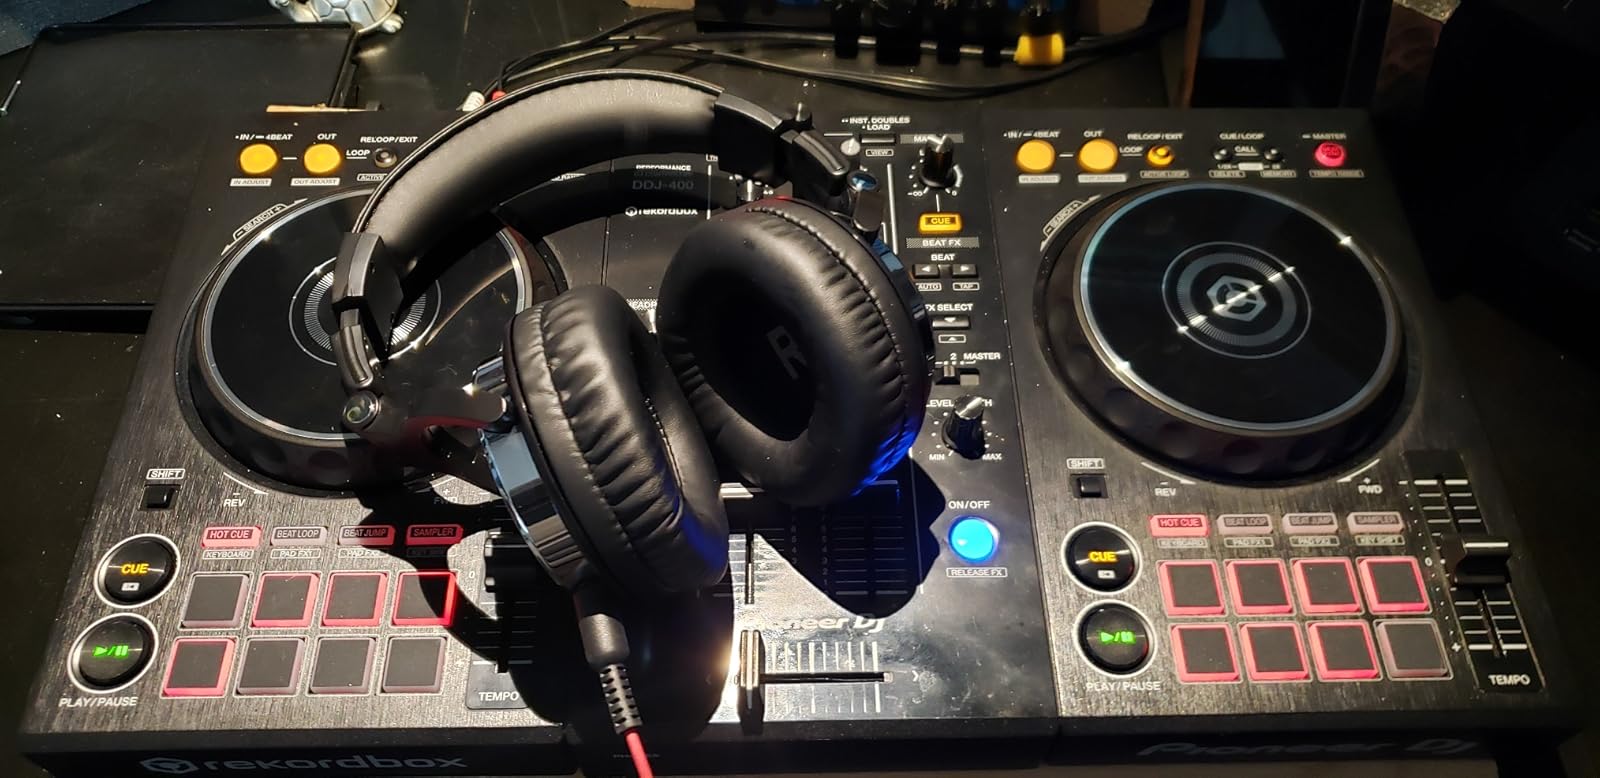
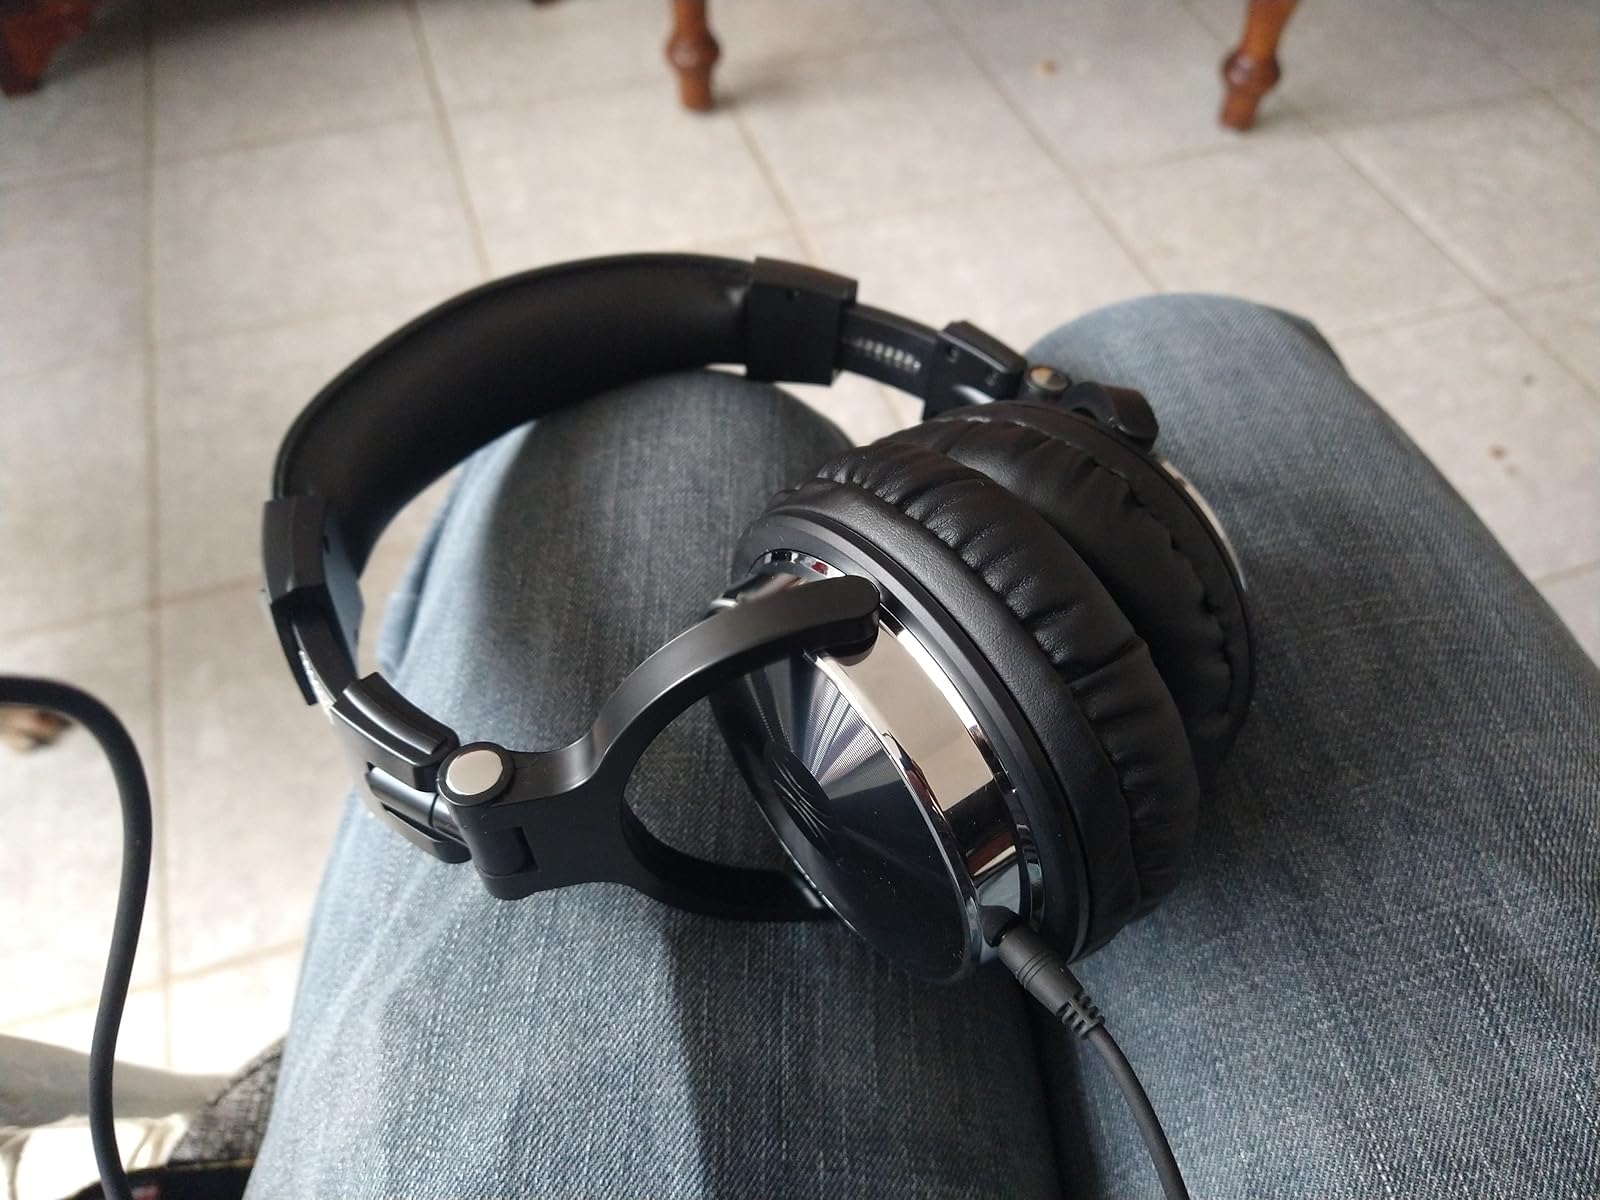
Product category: headphones
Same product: yes